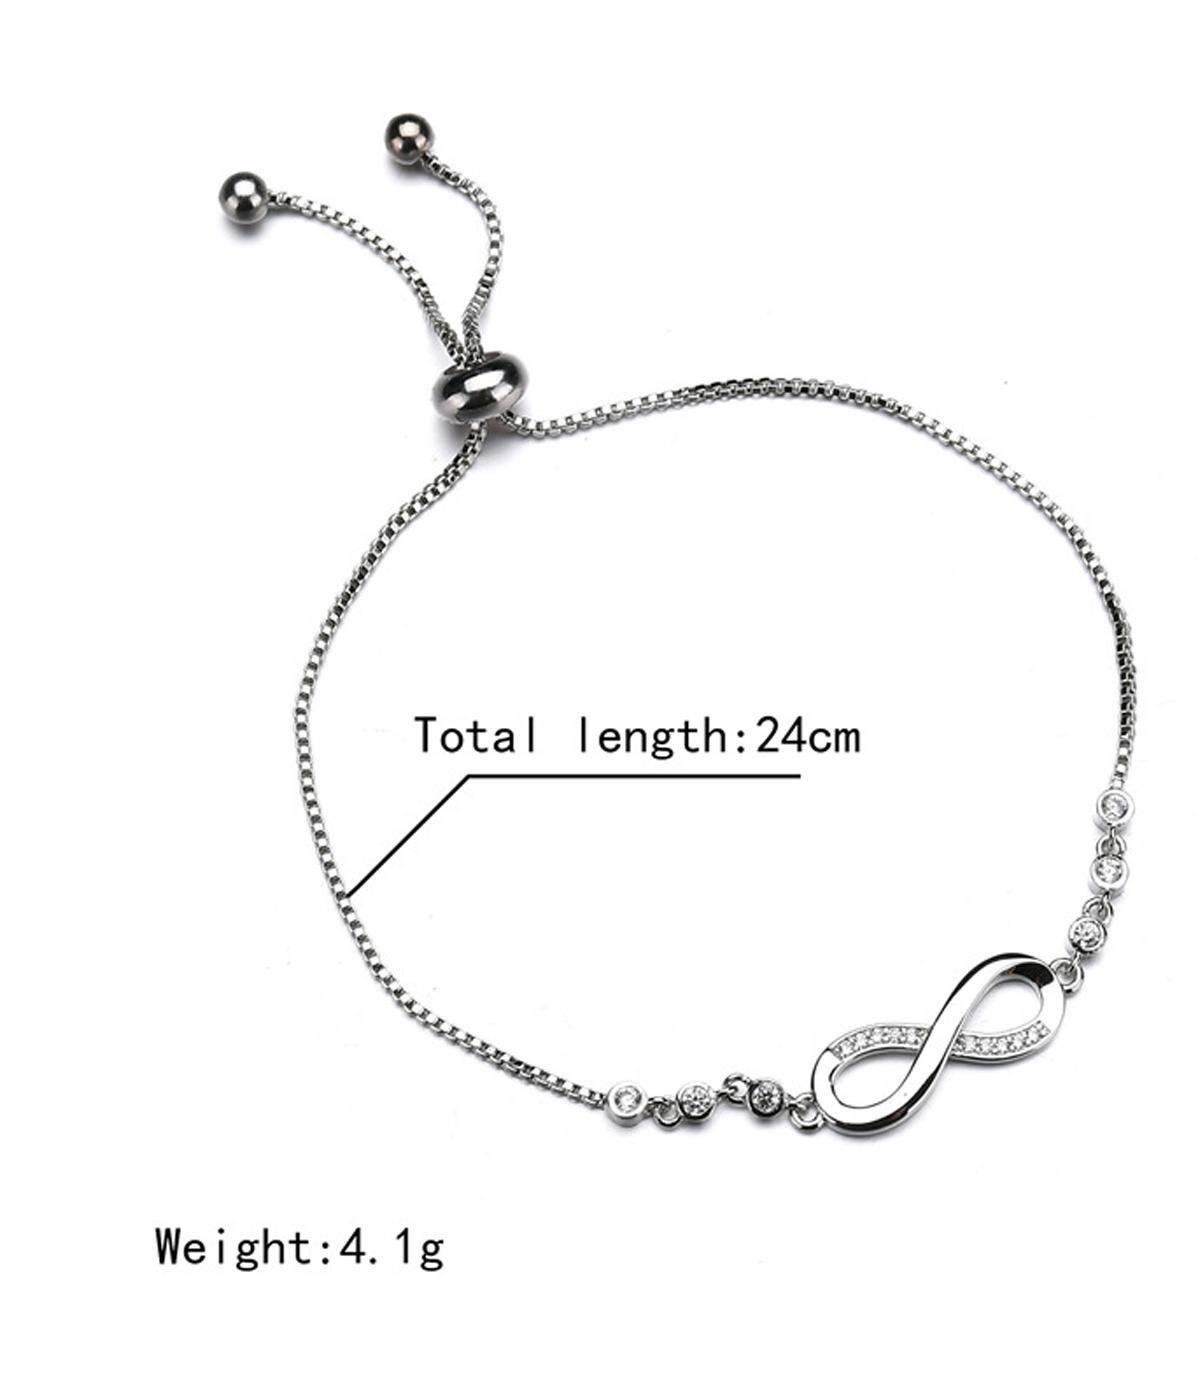
Vembley Stainless Steel Silver Bracelet
Type: Bracelets & Bangles
Brand: Vembley
Price: Rs. 167
 Fashion Silver Plated Infinity Slide Closure Bracelet for Women and Girls. Latest Design Infinity Design Draw String Bracelet. Free Size suitable for all. Perfect Gift For Any Occasion For Yourself And Your Loved Ones That Will Surely Make A Memorable Impression. Perfect Gift for Girls, Women, Girlfriend, Friends, Sister, and Mother.